Languages of the United Kingdom

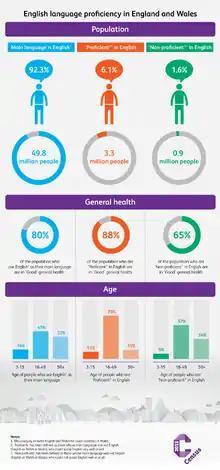
English language proficiency in England and Wales in 2011. The 'English' category included Welsh for usual residents of Wales.

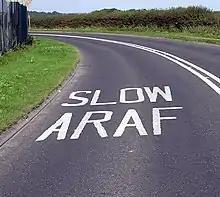
Bilingual road markings near Cardiff Airport, Vale of Glamorgan

English is a West Germanic language brought around the 5th century CE to the east coast of what is now England by Germanic-speaking immigrants from around present-day northern Germany, who came to be known as the Anglo-Saxons. The fusion of these settlers' dialects became what is now termed Old English: the word "English" is derived from the name of the Angles. English soon displaced the previously predominant Common Brittonic and British Latin throughout most of England. It spread into what was to become south-east Scotland under the influence of the Anglian medieval kingdom of Northumbria. Following the economic, political, military, scientific, cultural, and colonial influence of Great Britain and the United Kingdom from the 18th century, via the British Empire, and of the United States since the mid-20th century, it has been widely dispersed around the world, and become the leading language of international discourse. Many English words are based on roots from Latin, because Latin in some form was the lingua franca of the Christian Church and of European intellectual life. The language was further influenced by the Old Norse language, with Viking invasions and settlements in England from the 8th to the 11th centuries. The Norman conquest of England in 1066 gave rise to heavy borrowings from Old French, and vocabulary and spelling conventions began to give what had now become Middle English the superficial appearance of a close relationship with Romance languages. The Great Vowel Shift that began in the south of England in the 15th century is one of the historical events marking the separation of Middle and Modern English.